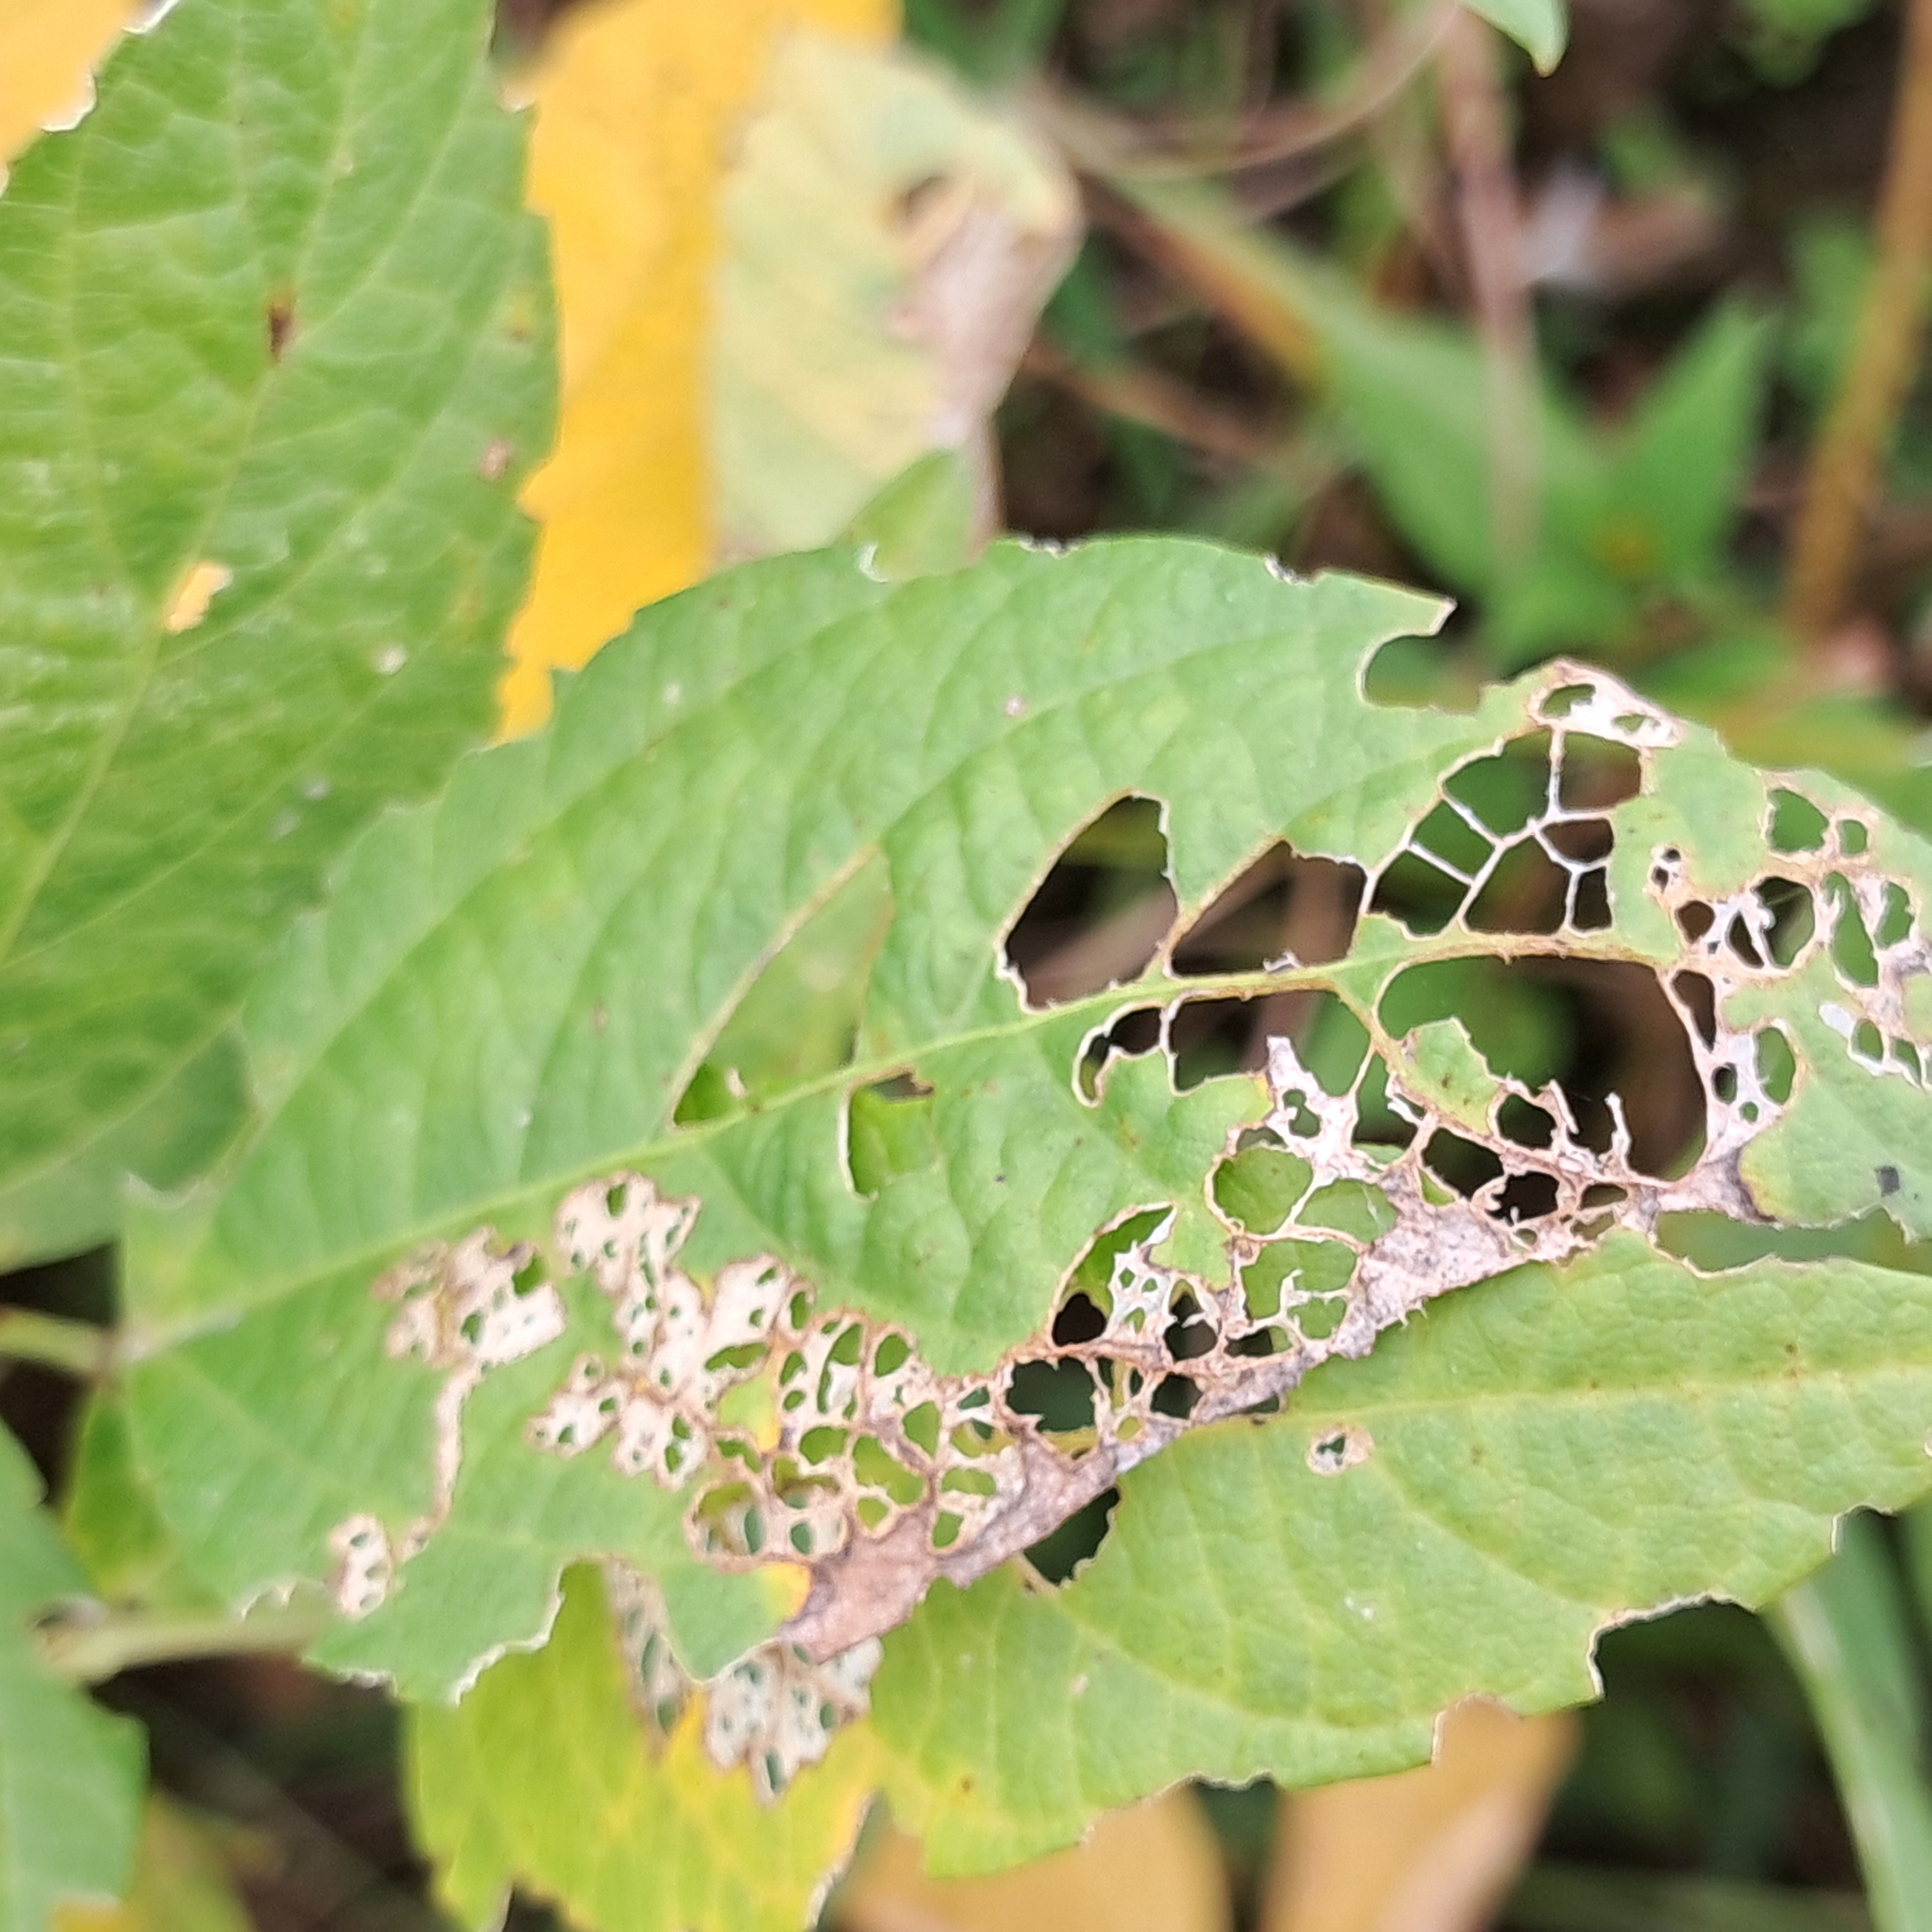
Label: Caterpillar_Semilooper_Pest